Public Utility Holding Company Act of 1935

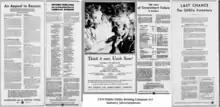
Collage of January–June 1935 advertisements appearing in the Washington Evening Star

On January 4, 1935, Roosevelt announced his plan to regulate the electric industry in his Second State of the Union Address. The FTC's investigation was still a year from being completed, with ongoing financial studies and work on the natural gas industry still incomplete. However, on January 25, three days before the FTC released segment 73A of the 94 volume investigation to the US Senate, covering its financial recommendations on electric holding companies, the massive Associated Gas & Electric (AG&E) holding company placed its first large attack advertisement in major newspapers.